Cellular Jail

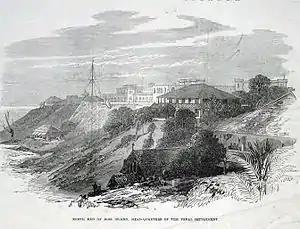
The Ross Island Prison Headquarters, 1872

Shortly after the rebellion was suppressed, captured prisoners were put on trial, with many of them being executed. Others were exiled for life to the Andamans to prevent them from re-offending. Two hundred rebels were transported to the islands under the custody of the jailer David Barry and Major James Pattison Walker, an Indian Medical Service (IMS) doctor who had been warden of the prison at Agra. Another 733 from Karachi arrived in April 1868. In 1863, the Rev. Henry Fisher Corbyn, of the Bengal Ecclesiastical Establishment, was also sent out there and he set up the 'Andamanese Home' there, which was also a repressive institution albeit disguised as a charitable one. Rev. Corbyn was posted in 1866 as Vicar to St. Luke's Church, Abbottabad, and later died there and is buried at the Old Christian Cemetery, Abbottabad. More prisoners arrived from India and Burma as the settlement grew. Anyone who belonged to the Mughal royal family, or who had sent a petition to Bahadur Shah Zafar during the Rebellion was liable to be deported to the islands.